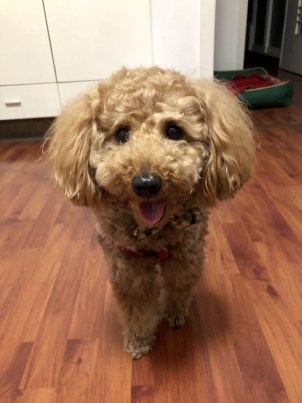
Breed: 7449-n000128-teddy